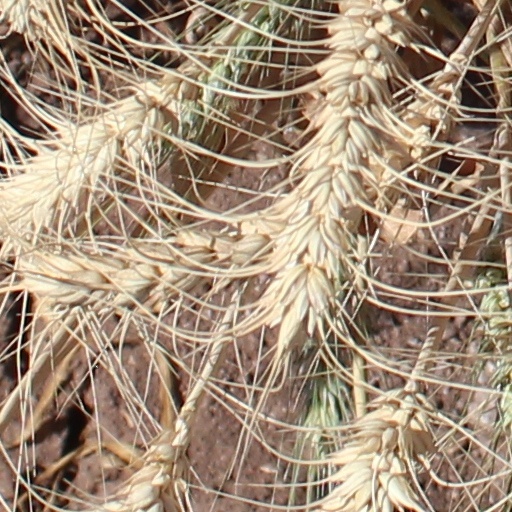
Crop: wheat